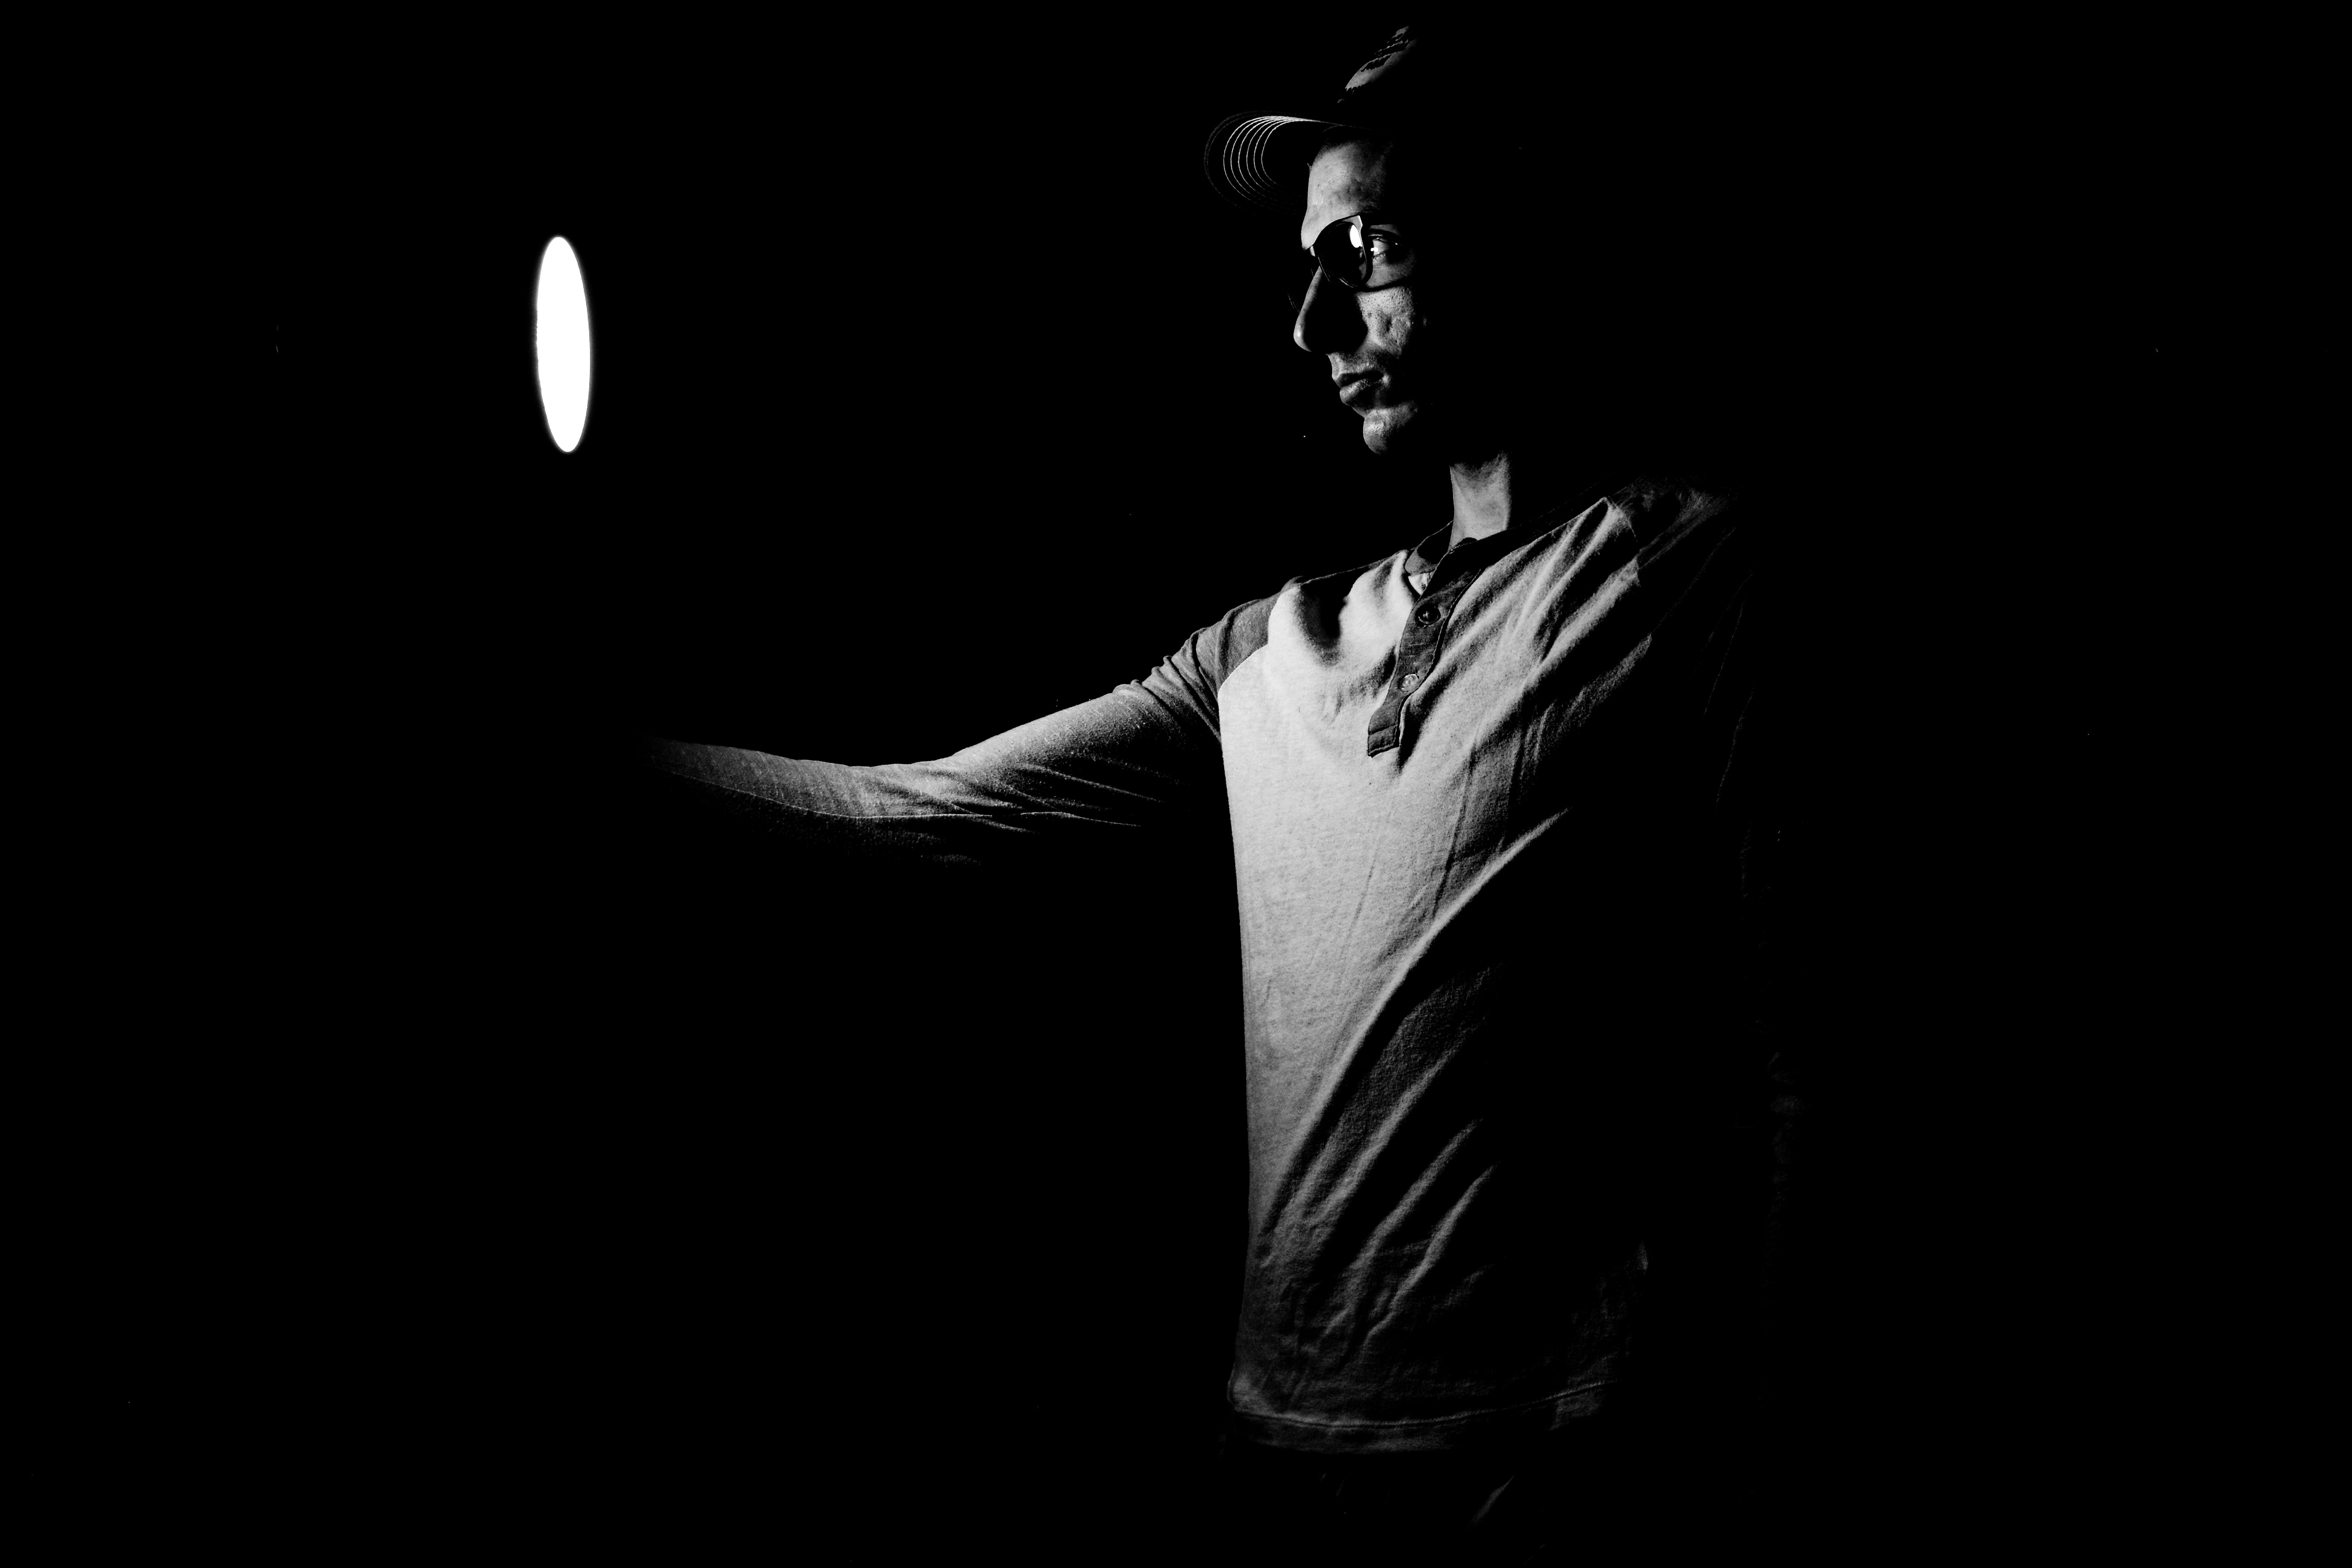
hand, black and white, photography, darkness, black, monochrome, midnight, still life photography, monochrome photography, computer wallpaper